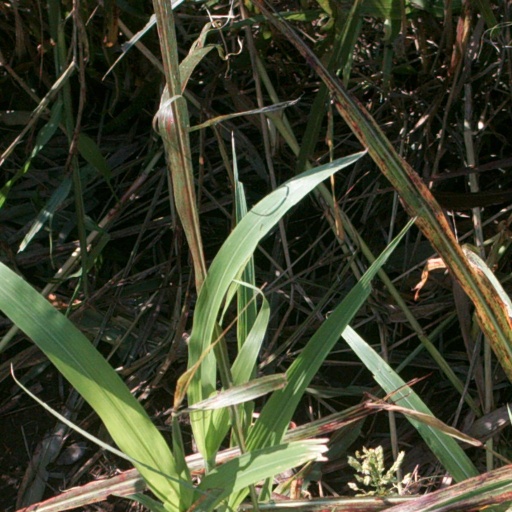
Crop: sorghum